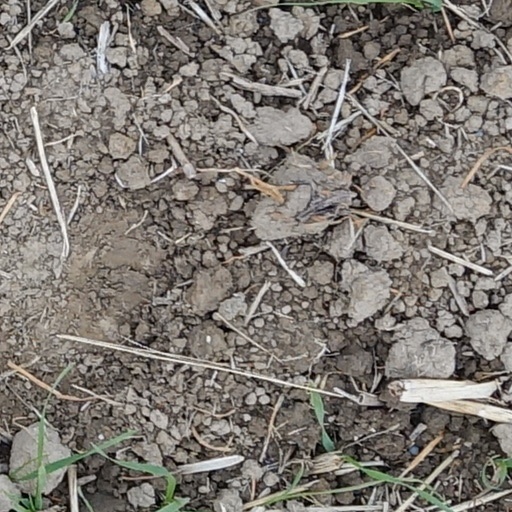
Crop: wheat